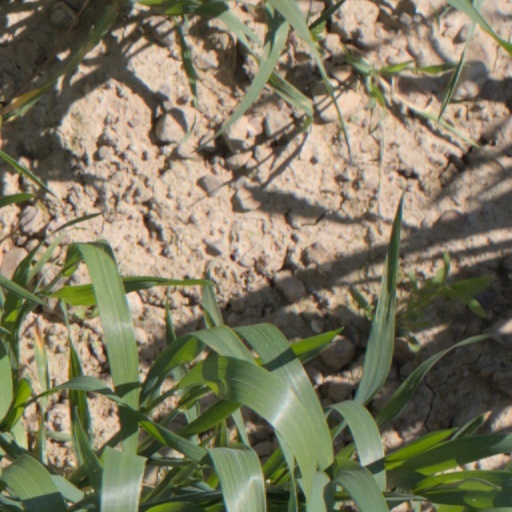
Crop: wheat